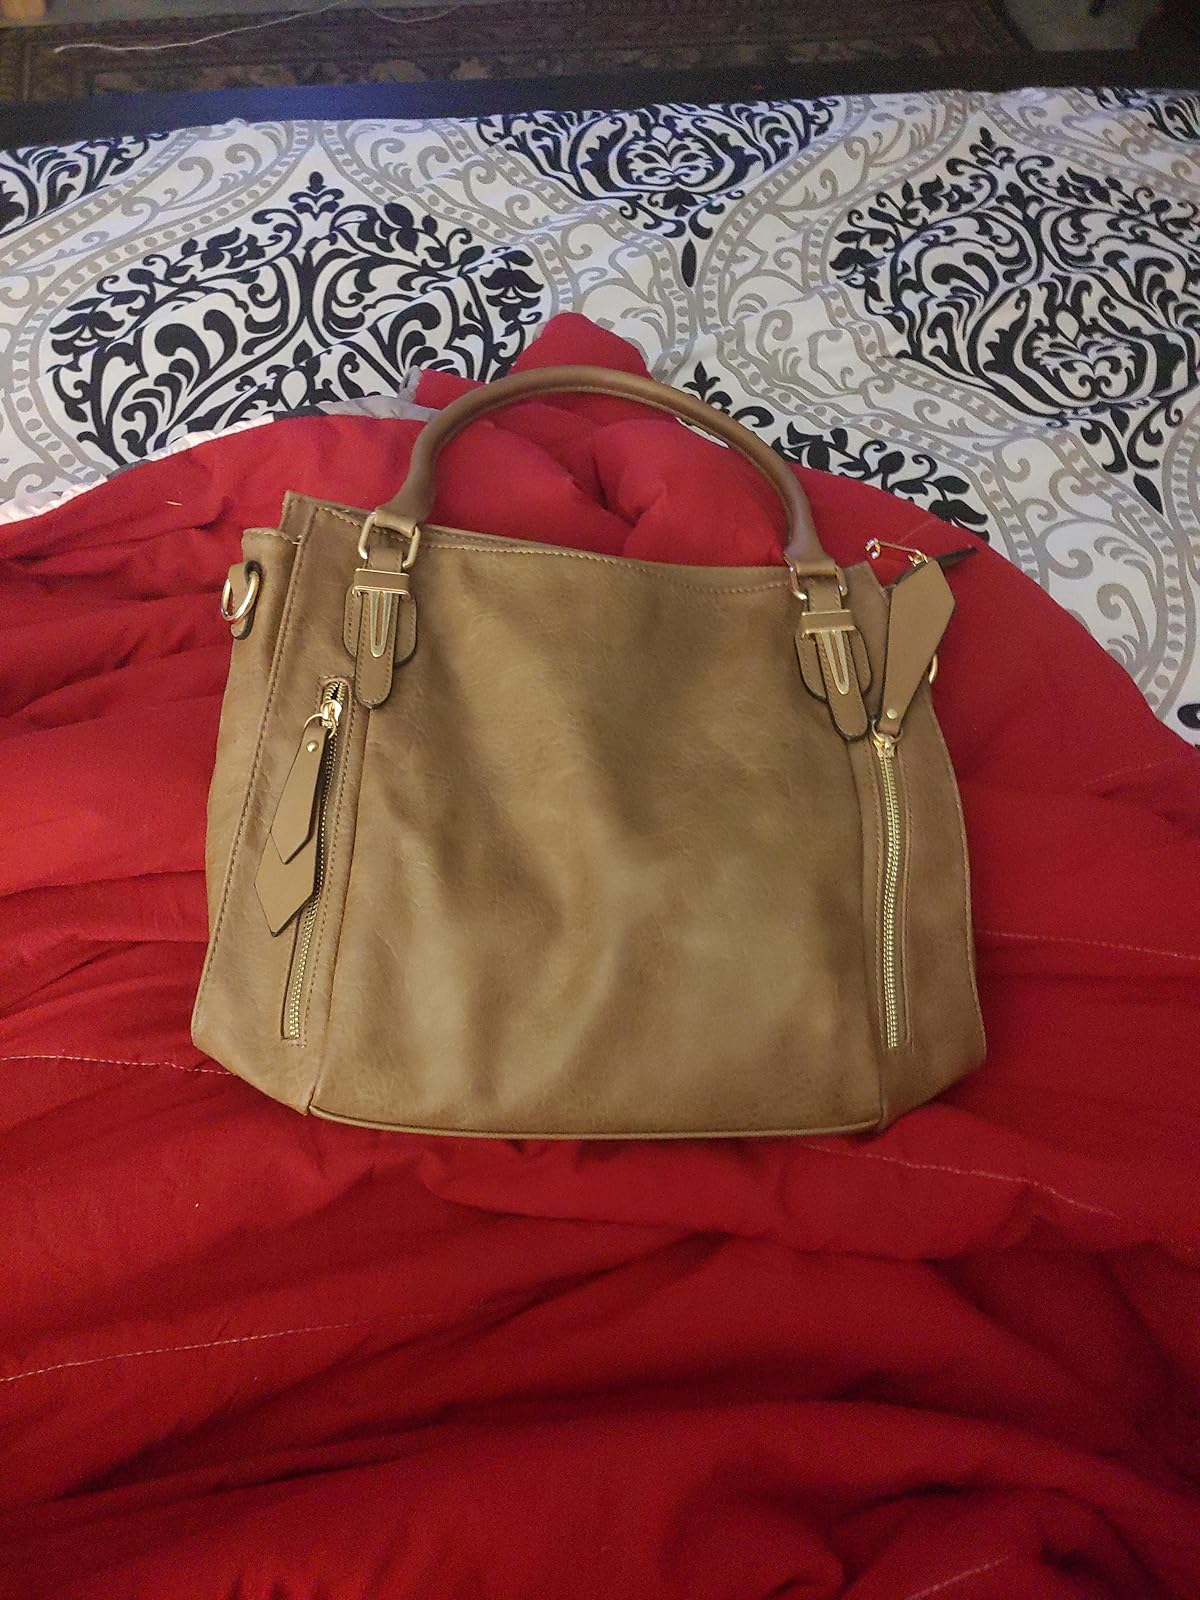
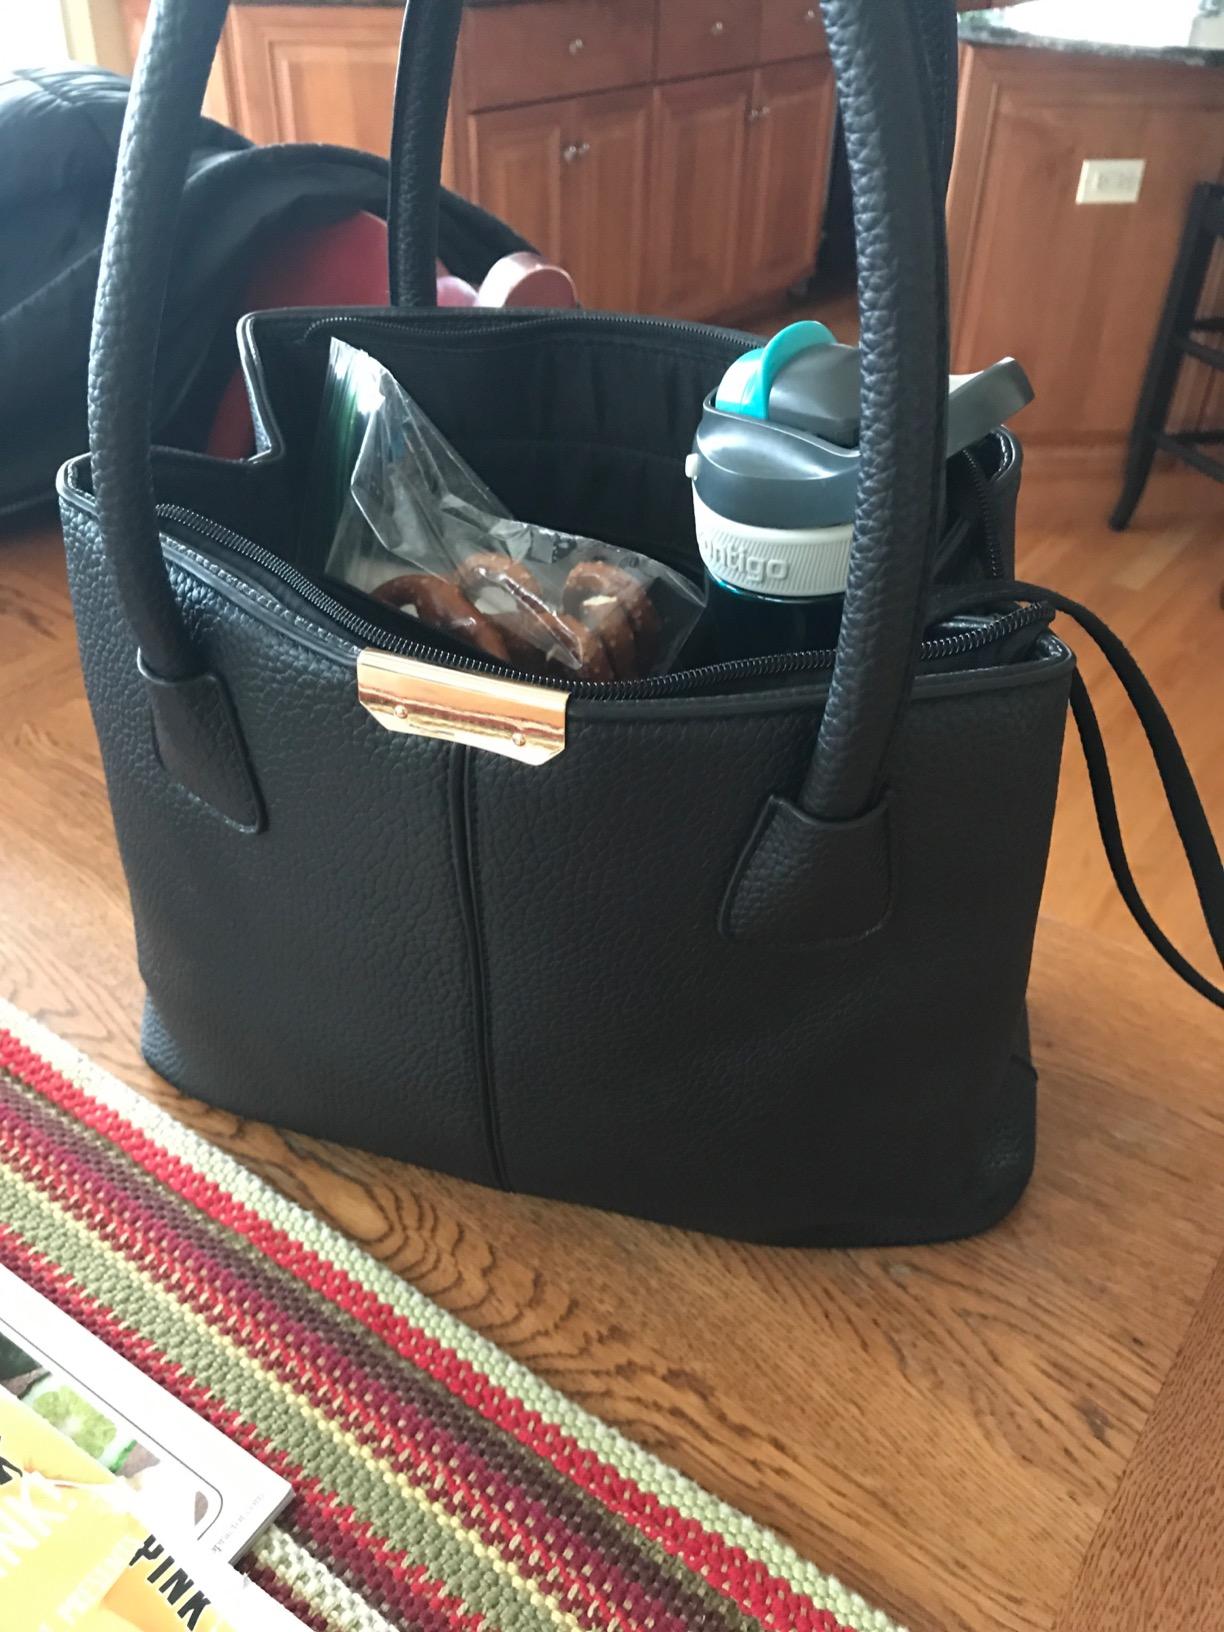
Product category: accessories_handbag
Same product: no